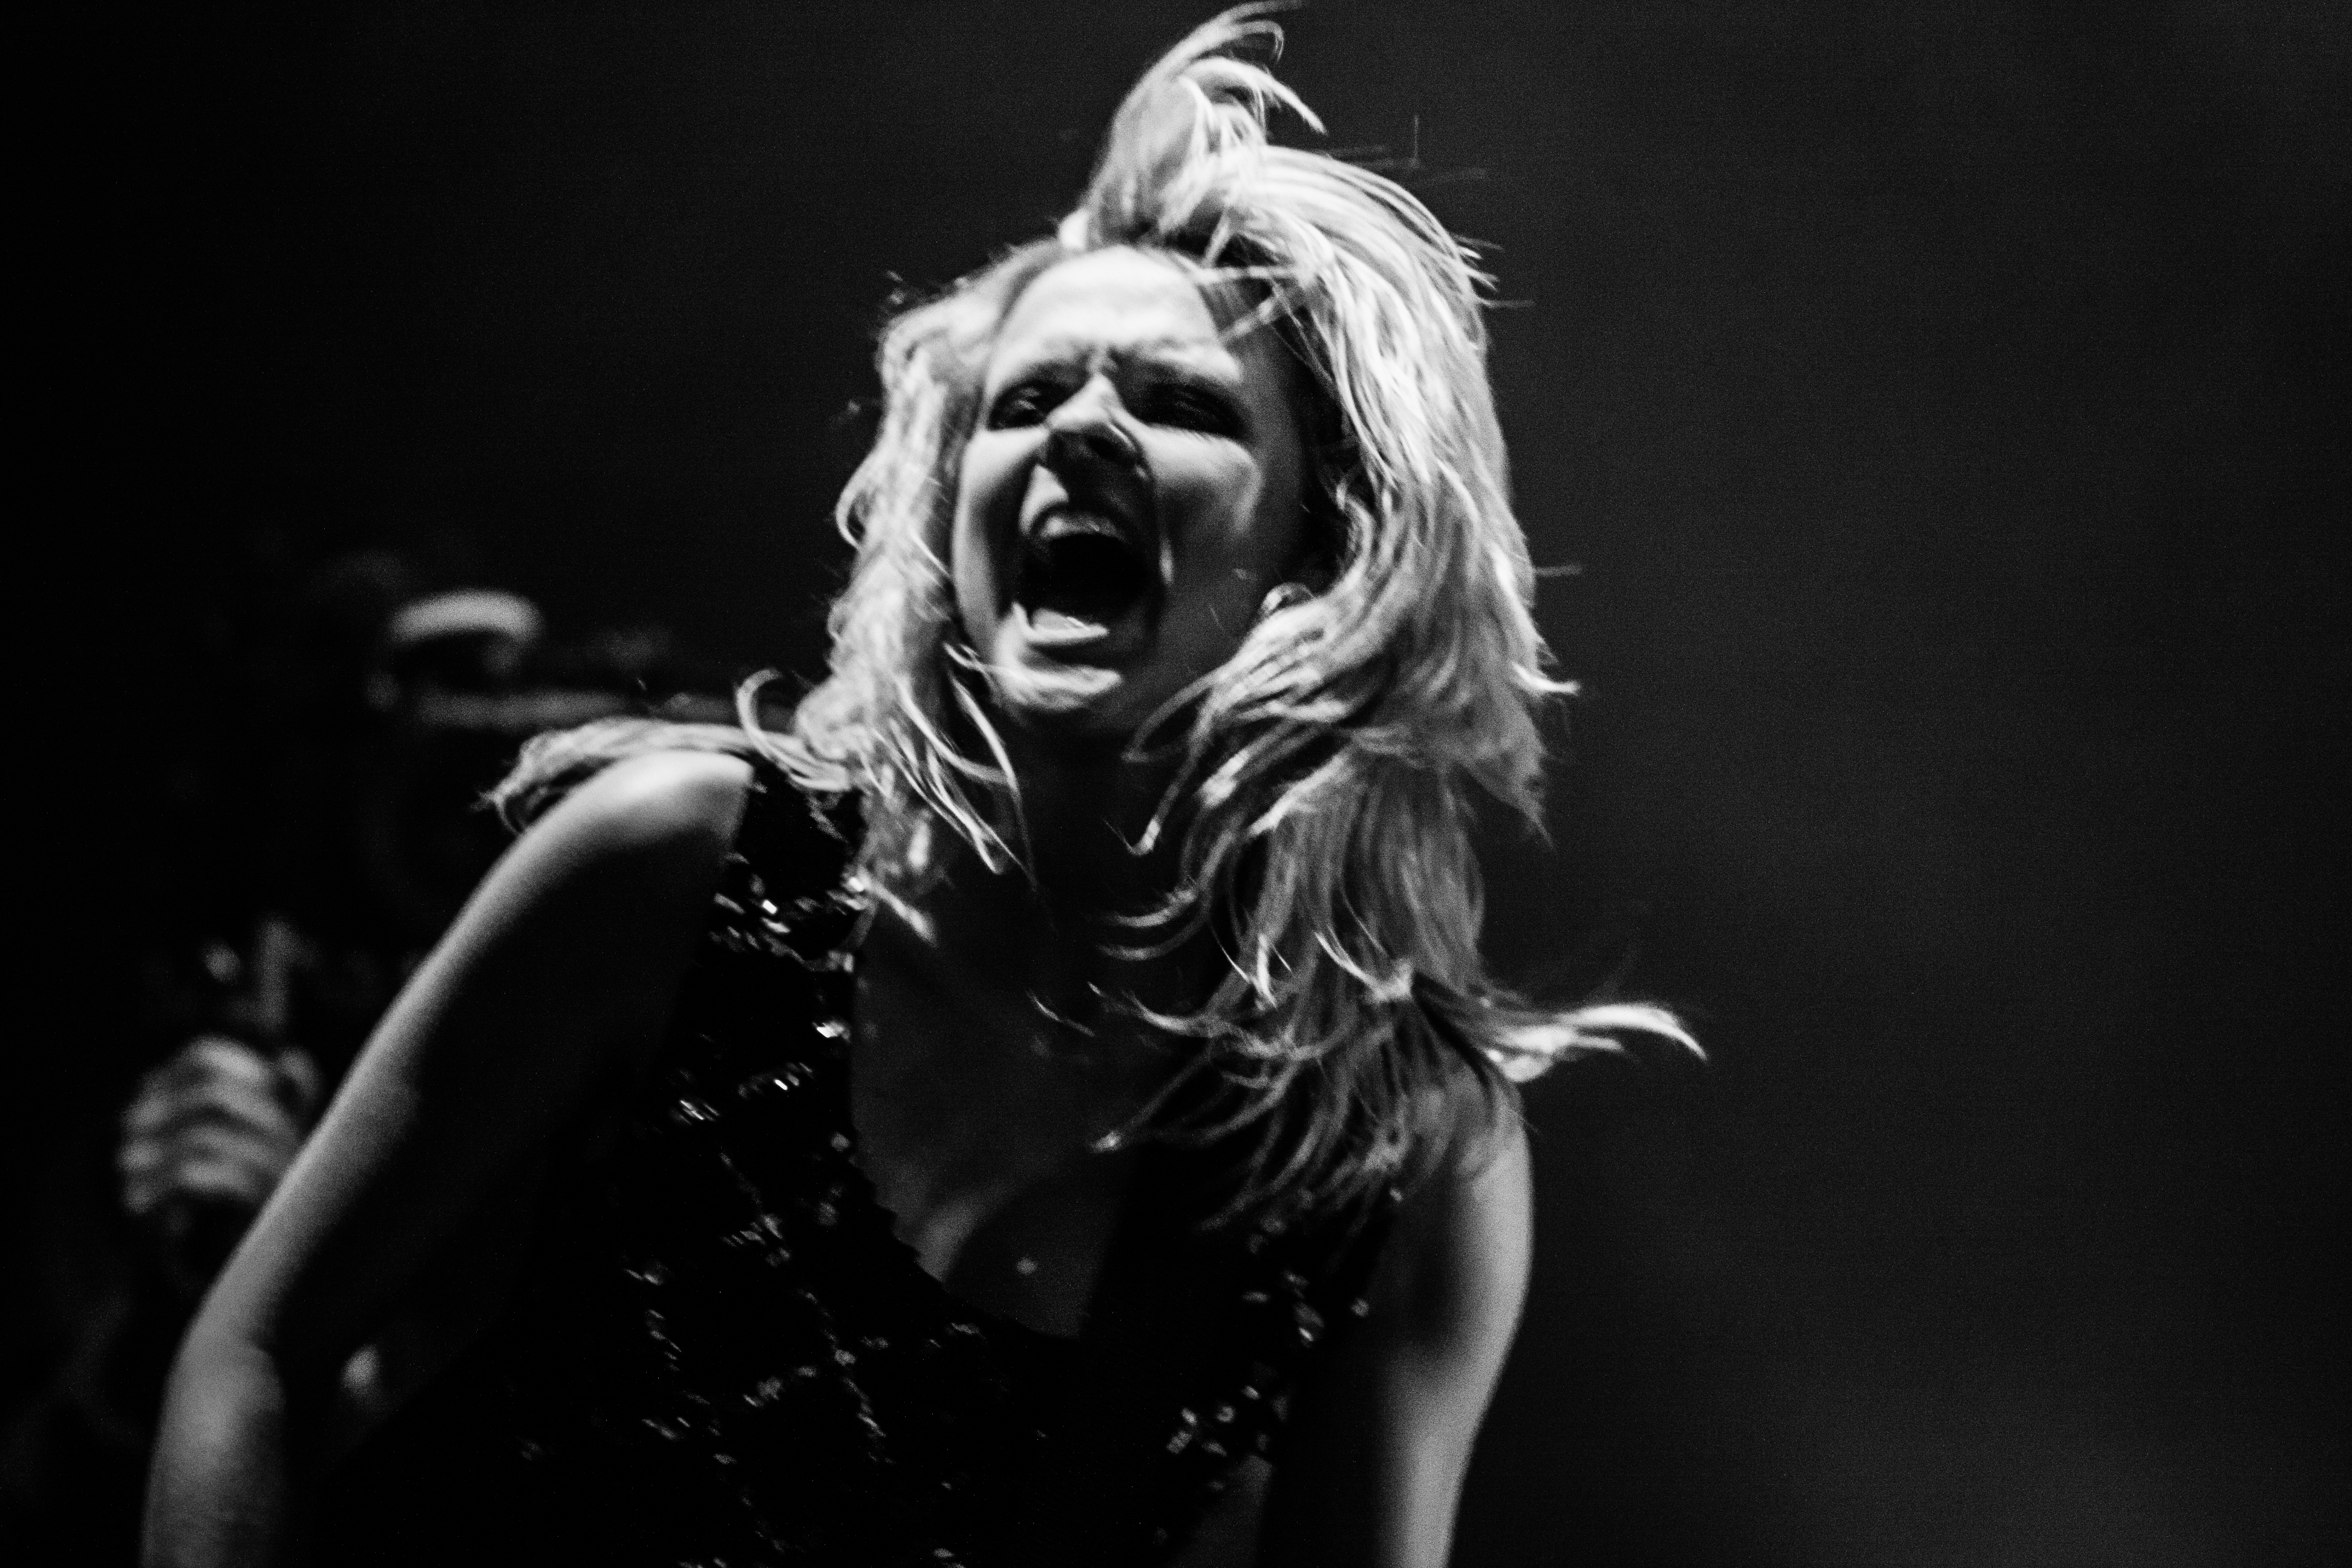
music, black and white, photography, concert, live, dance, model, canon, darkness, black, monochrome, performance art, festival, 40d, gig, stage, 2012, dour, charlotte, cooper, thesubways, charlottecooper, singing, entertainment, performing arts, monochrome photography